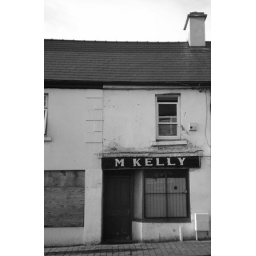
i love this building with brick road and tired facade. looks great in black and white